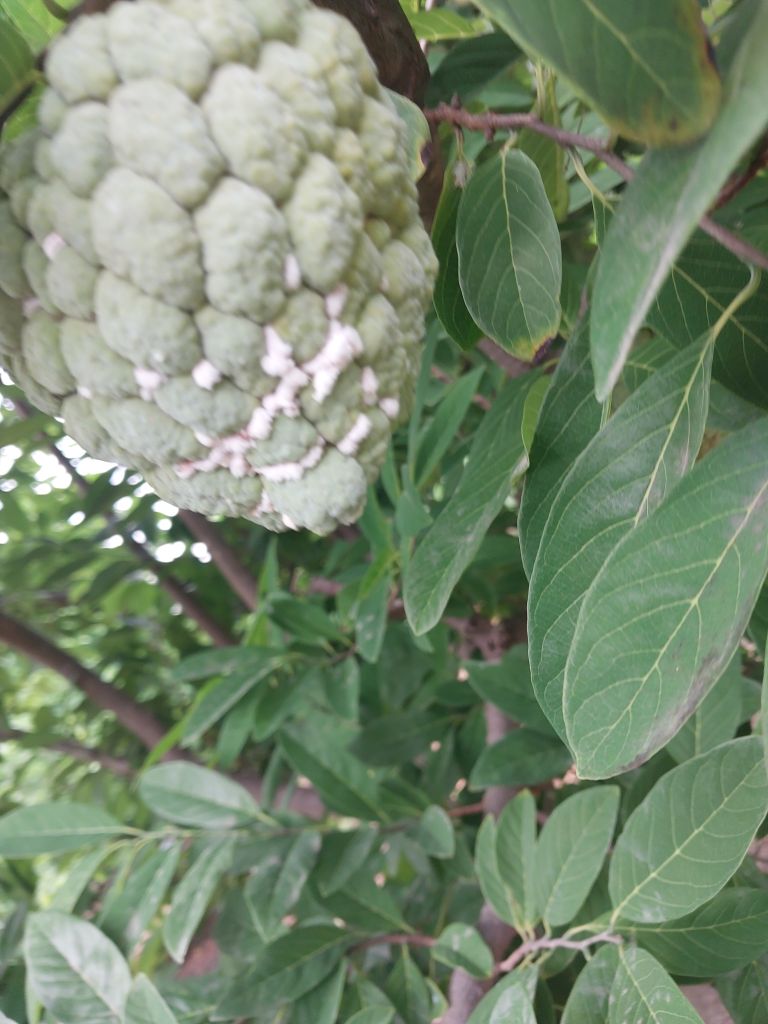
Disease label: Mealy Bug